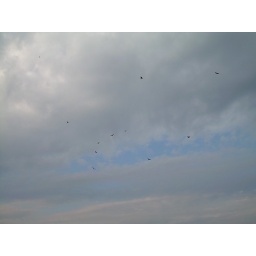
Birds flying high above the mountain top.